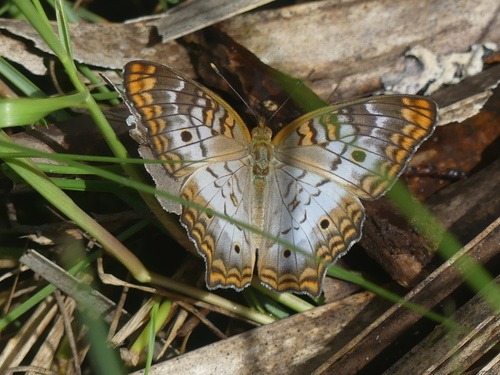
Scientific name: Anartia jatrophae
Common name: White peacock
Family: Nymphalidae
Order: Lepidoptera
Pollinator type: Primary pollinator
Habitat: Gardens, parks, and open areas
Geographic range: Southern United States to Argentina
Conservation status: Least Concern